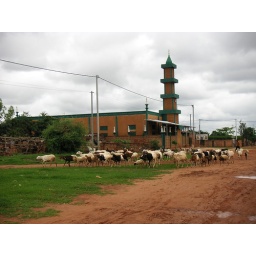
Cows cross the muddy roads in front of a mosque in Burkina Faso.